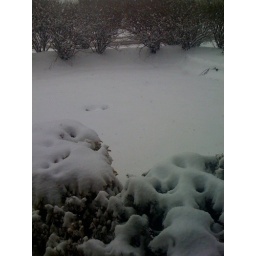
From the window in my office